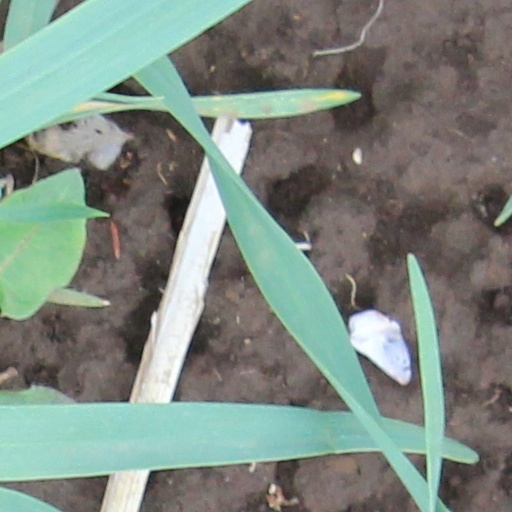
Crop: wheat